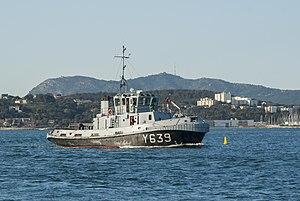
Le remorqueur Giens de la Marine Nationale rentrant dans le port militaire de Toulon
Le port militaire de Toulon est une base navale française, constituée d'un ensemble d’infrastructures terrestres et maritimes et de la plus grande partie de la rade de Toulon, à Toulon, chef-lieu du département du Var. Il s'agit de la principale base navale française, devant celle de Brest et celle de Cherbourg. En ce début de XXIᵉ siècle, elle abrite notamment la majeure partie de la force d'action navale, comprenant le porte-avions Charles de Gaulle, les porte-hélicoptères amphibies de Classe Mistral Mistral, Tonnerre et Dixmude, ainsi que les six sous-marins nucléaires d'attaque, classe Rubis. Au total plus de 60 % du tonnage de la Marine nationale française est à quai dans la rade de Toulon. Constituant la plus grande base de Défense de France depuis le 1ᵉʳ janvier 2011, elle est soutenue par le groupement de soutien de la base de défense de Toulon créé à la même date.